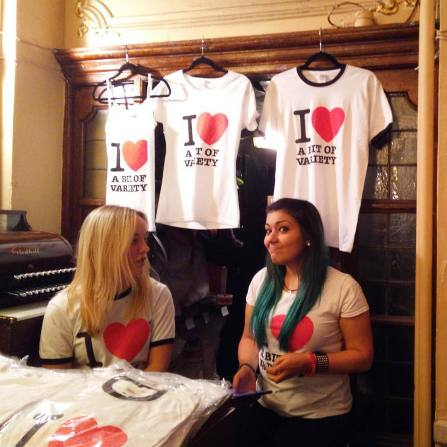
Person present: Yes